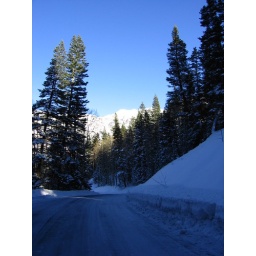
a little road in the san juan mountains